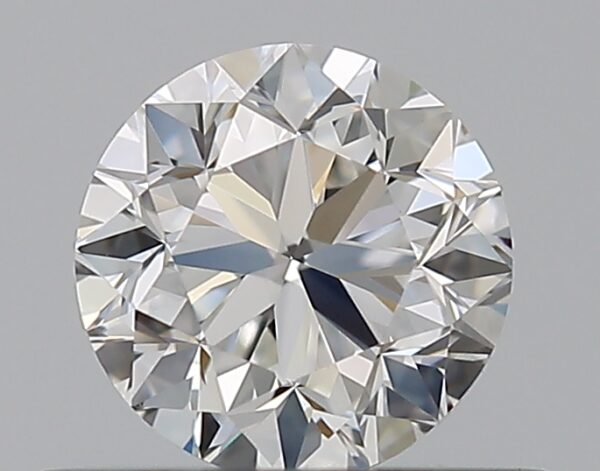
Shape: round
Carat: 0.5
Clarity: VS1
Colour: F
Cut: GD
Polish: EX
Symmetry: VG
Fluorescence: N
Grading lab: GIA
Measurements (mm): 4.85 x 4.89 x 3.22